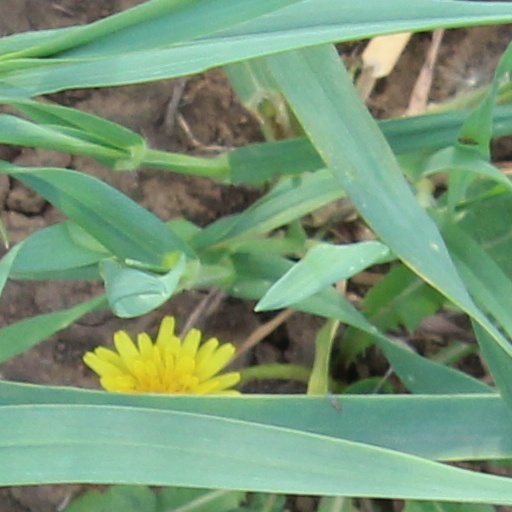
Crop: wheat